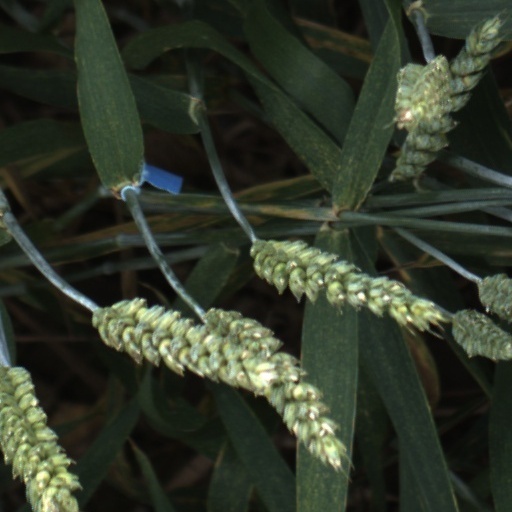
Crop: wheat